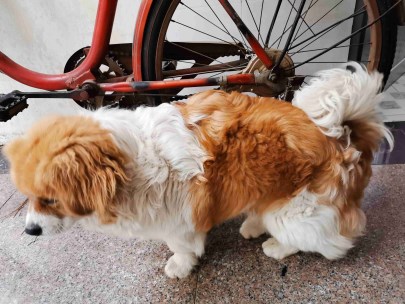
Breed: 3336-n000121-chinese_rural_dog